Janak Desai

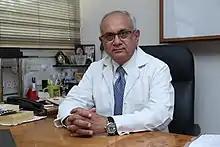

Janak D. Desai is an Indian urologist best known for developing the technique of Ultra-Mini PCNL which involves kidney stone removal by a minimally invasive key-hole technique which reduces the blood loss, pain, and hospitalization for a patient suffering from kidney stone. He is the recipient of the B. C. Roy Award given by the President of India and an honorary FRCS by the Royal College of Surgeons in Glasgow. He is also a recipient of the John Wickham Medal & lecture by the Royal Society of Medicine-Urology Section.